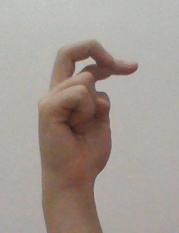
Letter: zay